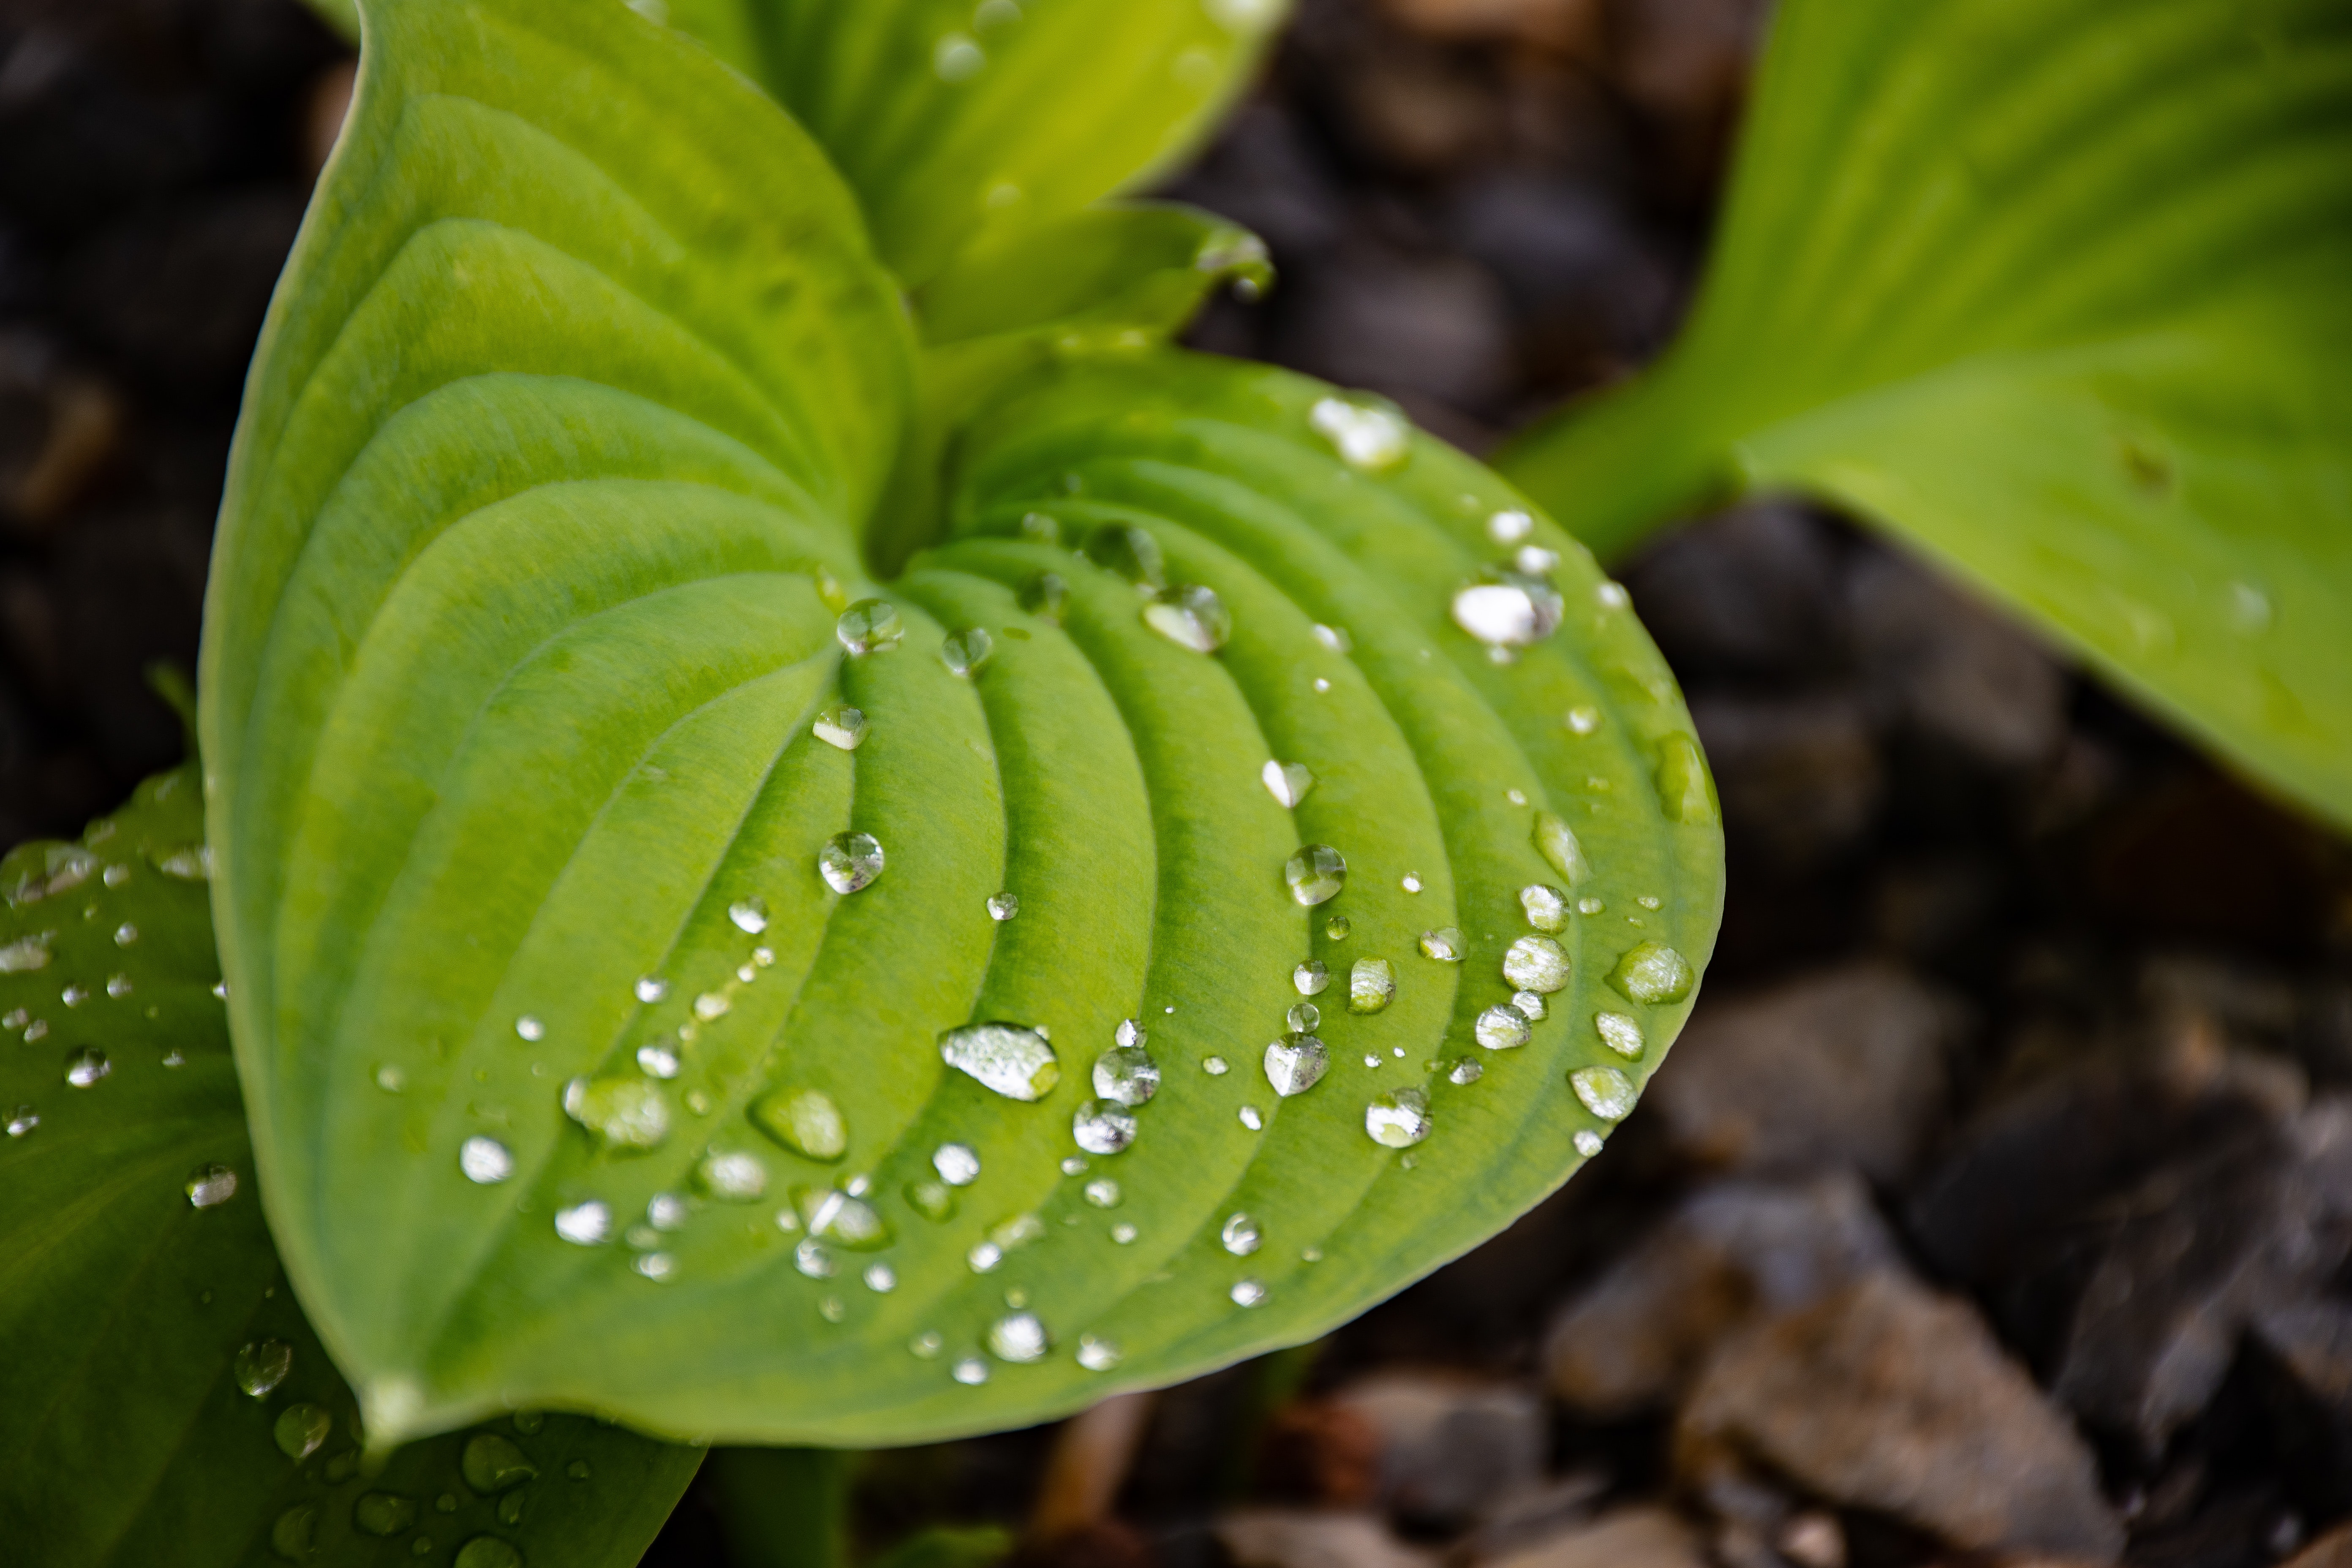
leaf, dew, water, green, moisture, flower, terrestrial plant, plant, drop, botany, flowering plant, petal, plant stem, wildflower, vascular plant, perennial plant